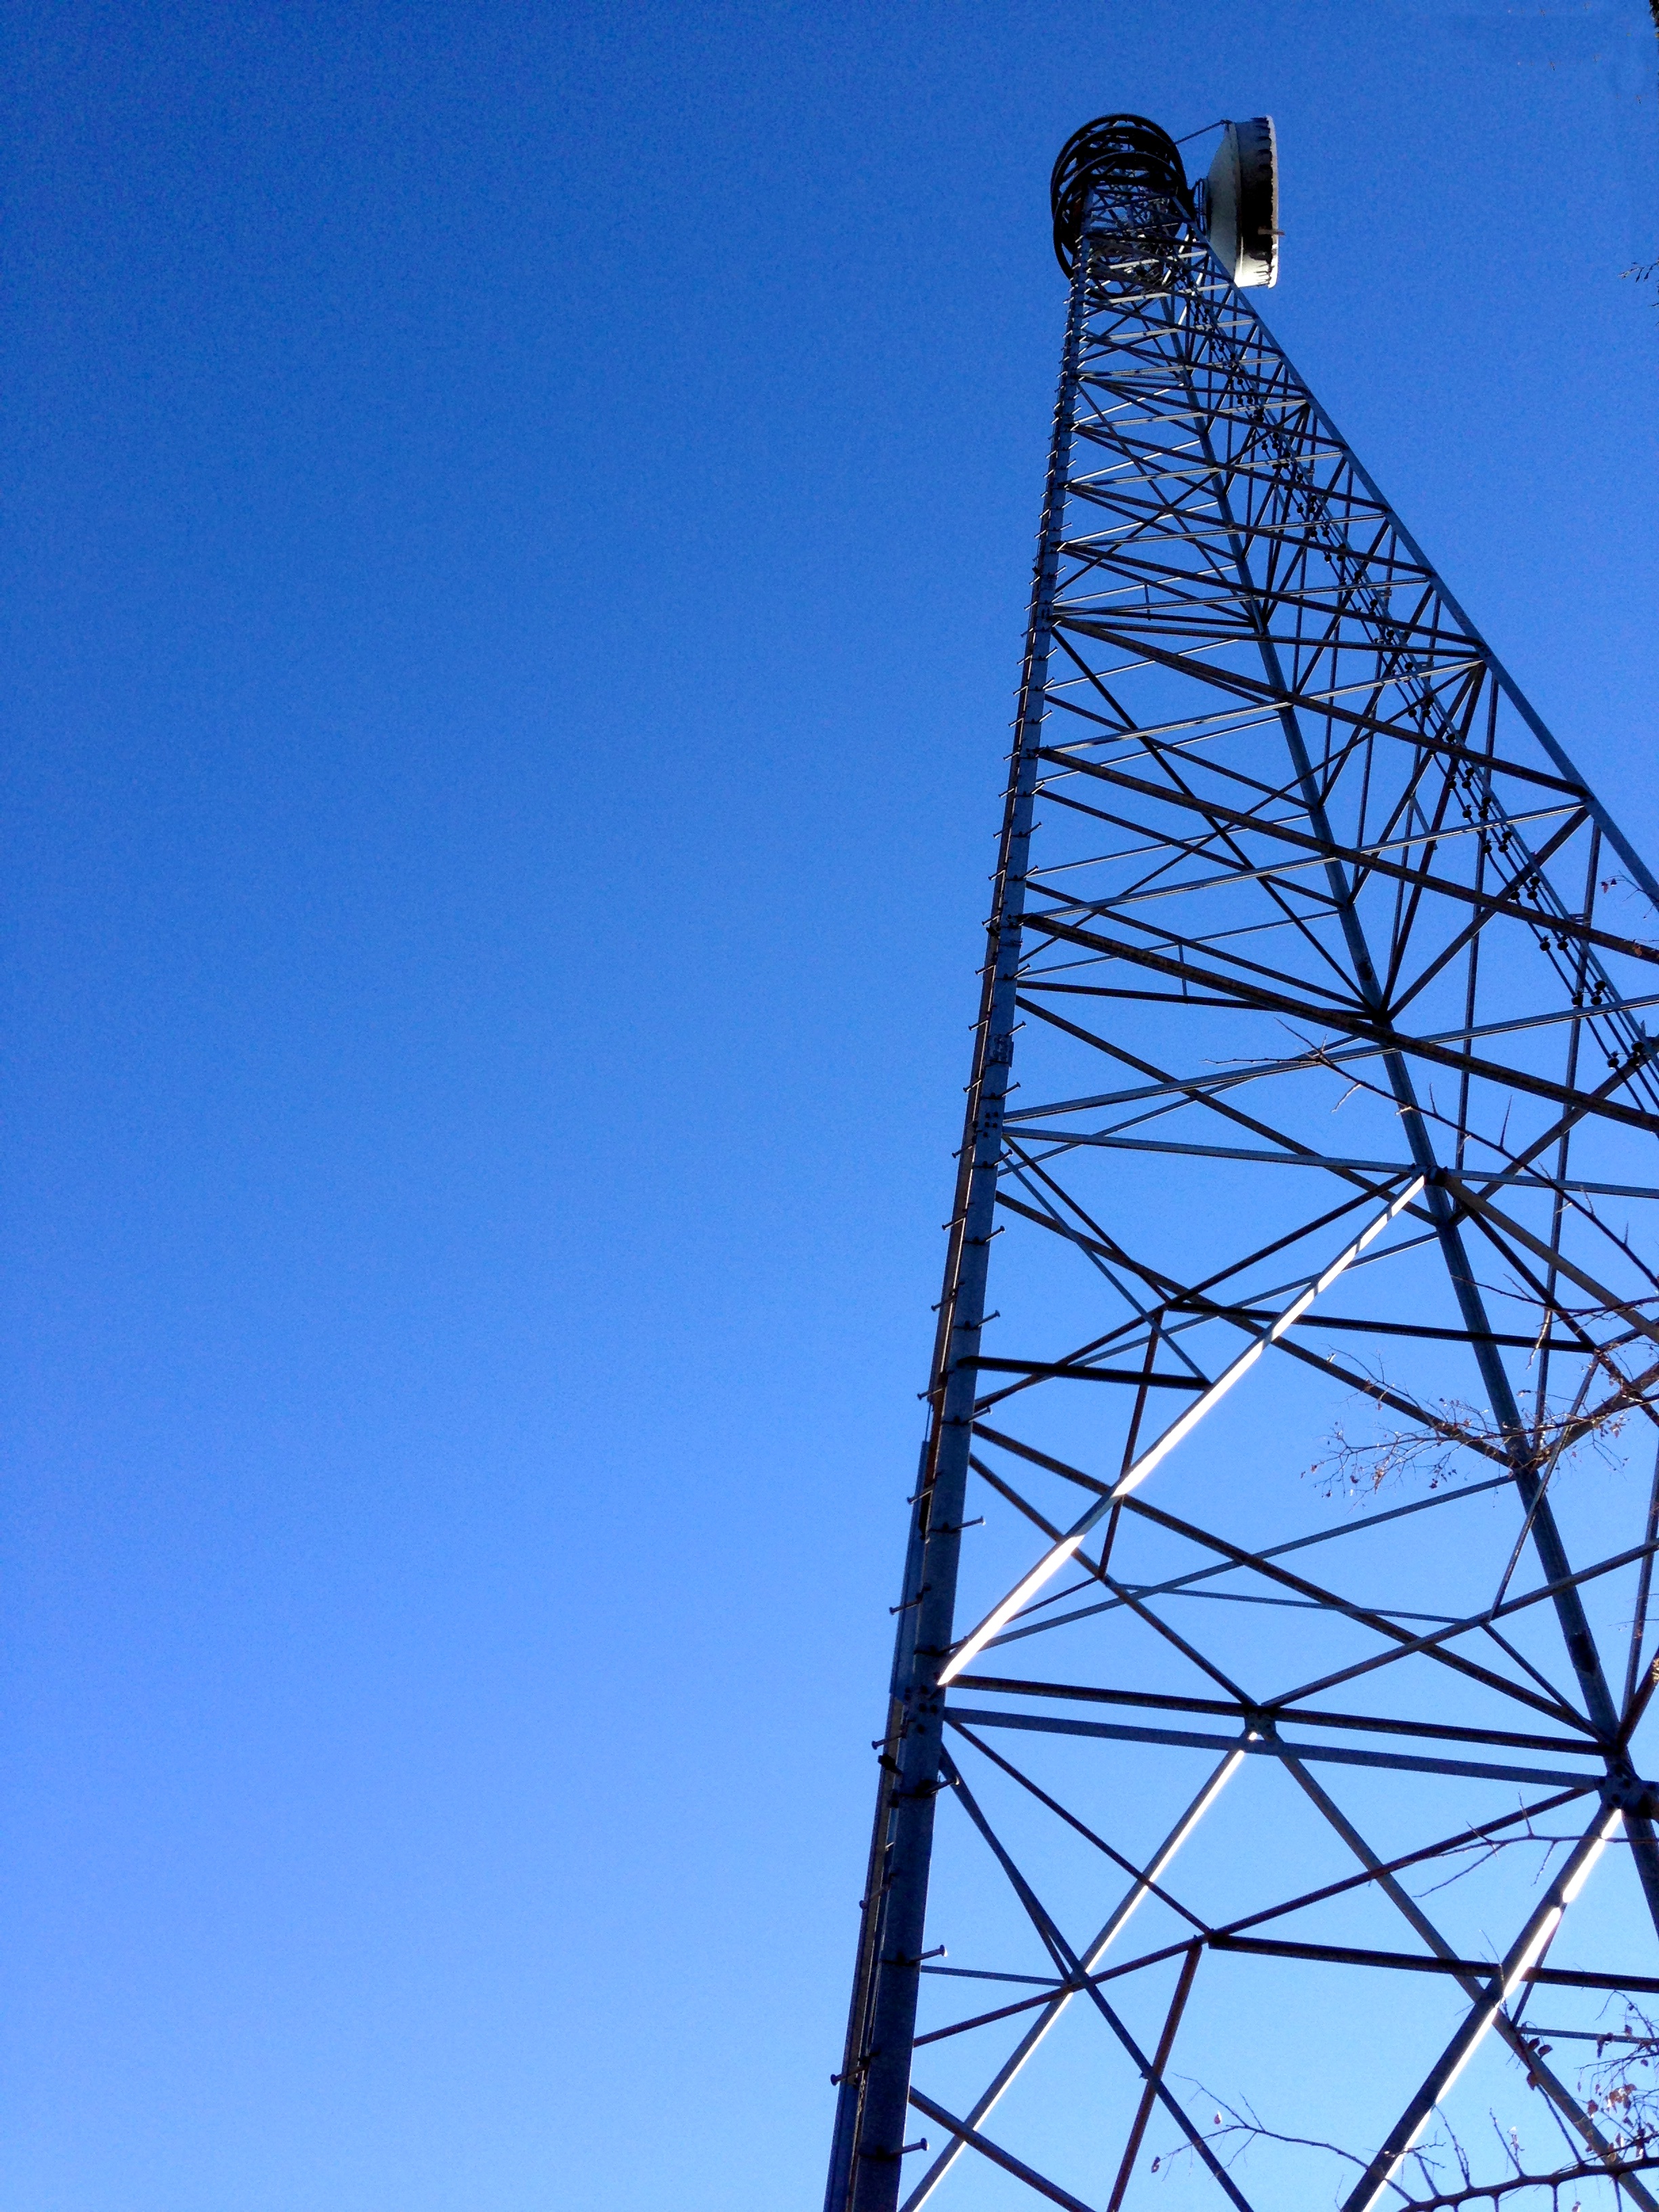
sky, skyscraper, line, tower, mast, blue, electricity, transmission tower, overhead power line